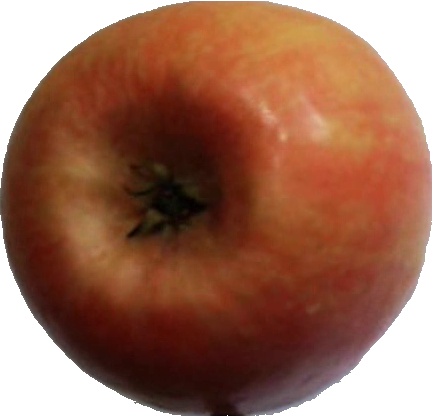
Label: apple_pink_lady_1